List of residential colleges

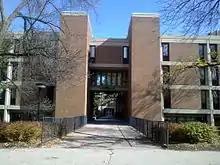
Founders College

The University of Waterloo has four residential university colleges on its campus that also offer academic programmes: